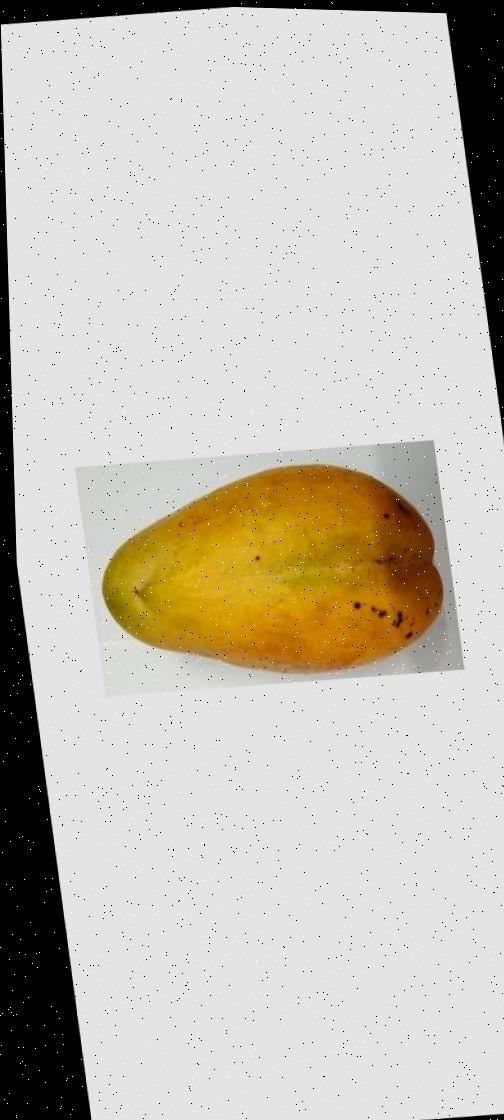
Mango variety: Bari-11